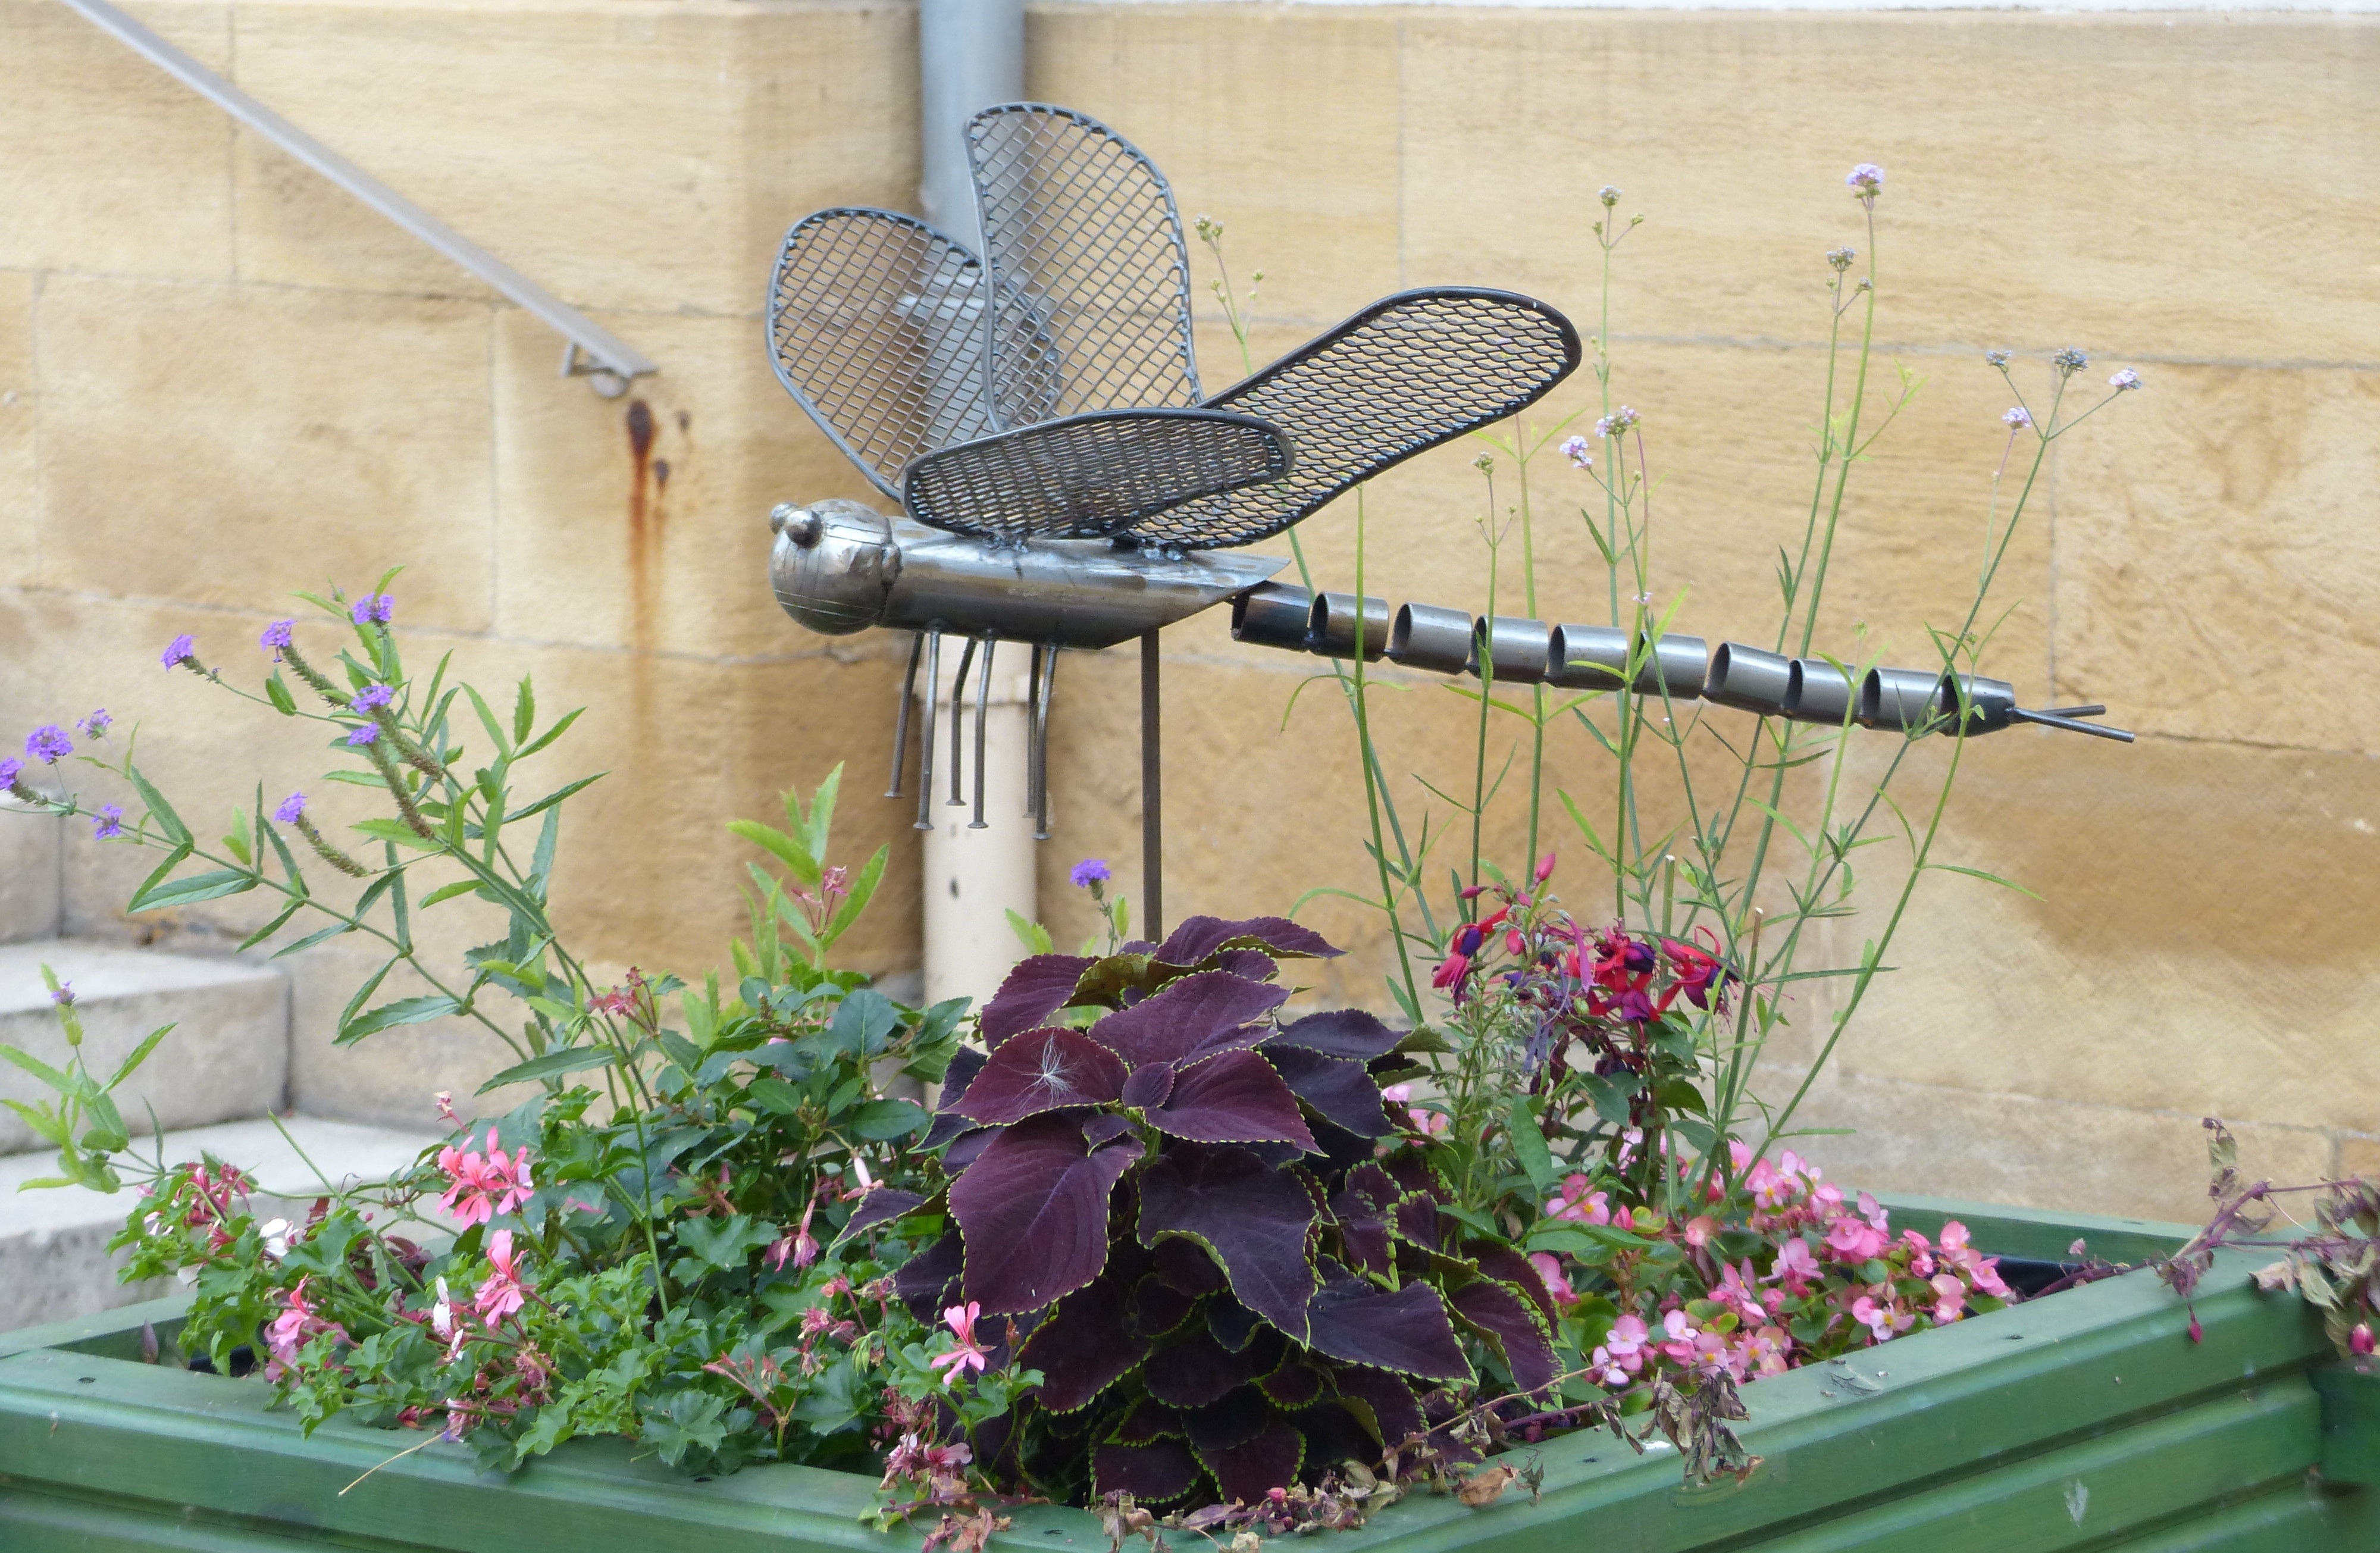
lawn, flower, window, decoration, backyard, garden, dragonfly, yard, welded, outdoor structure, rouffach